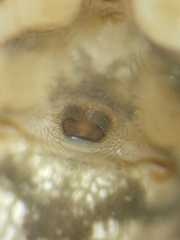
Species: Parasteatoda_tepidariorum